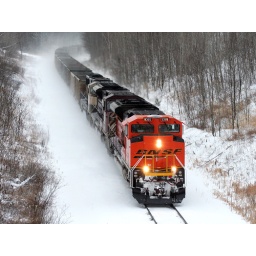
High above the rails on the old highway 10 bridge near Lincoln.